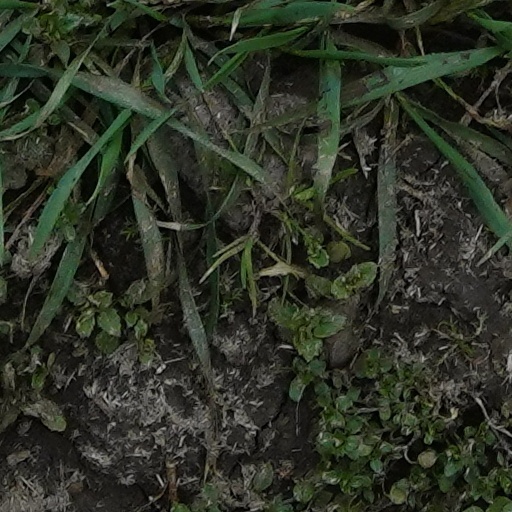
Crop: wheat